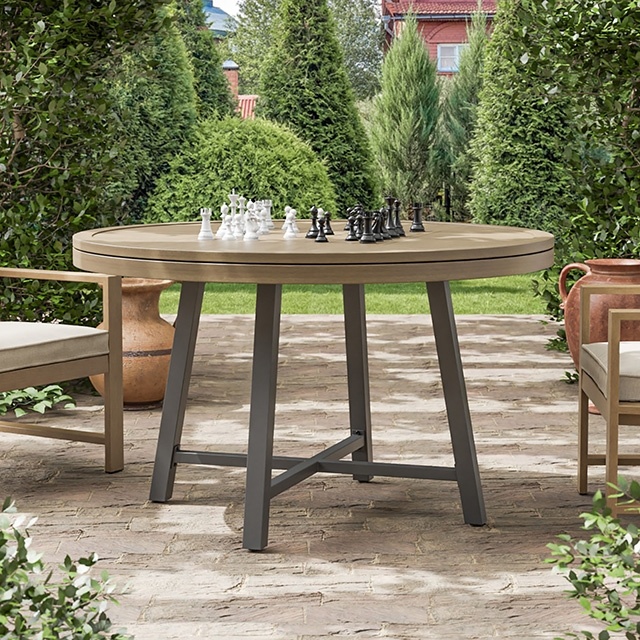
Lyon Game Table
Lyon Game Table
Brand: FOA East
Category: Furniture > Outdoor Furniture > Outdoor Tables > Game Tables